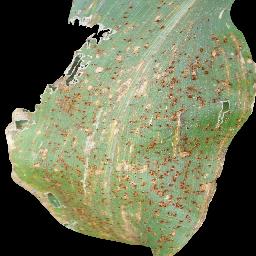
Label: Corn_(Maize)___Common_Rust